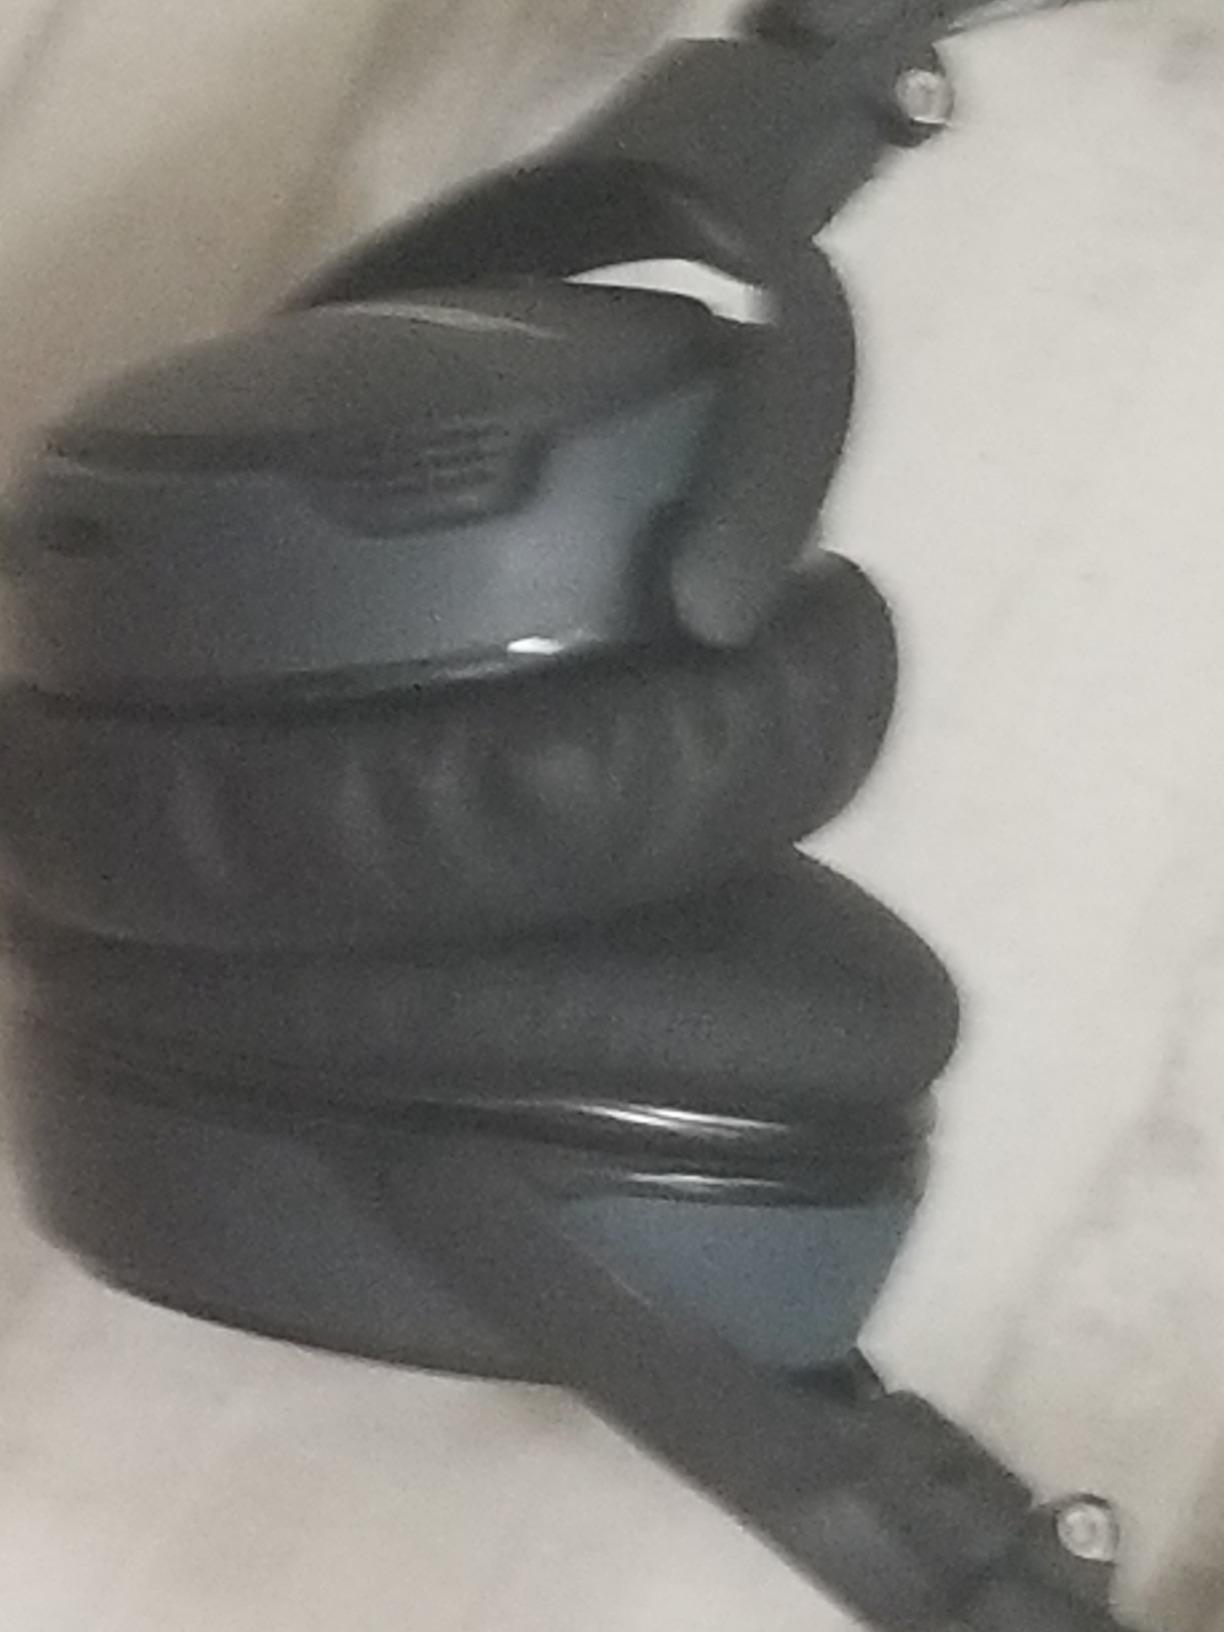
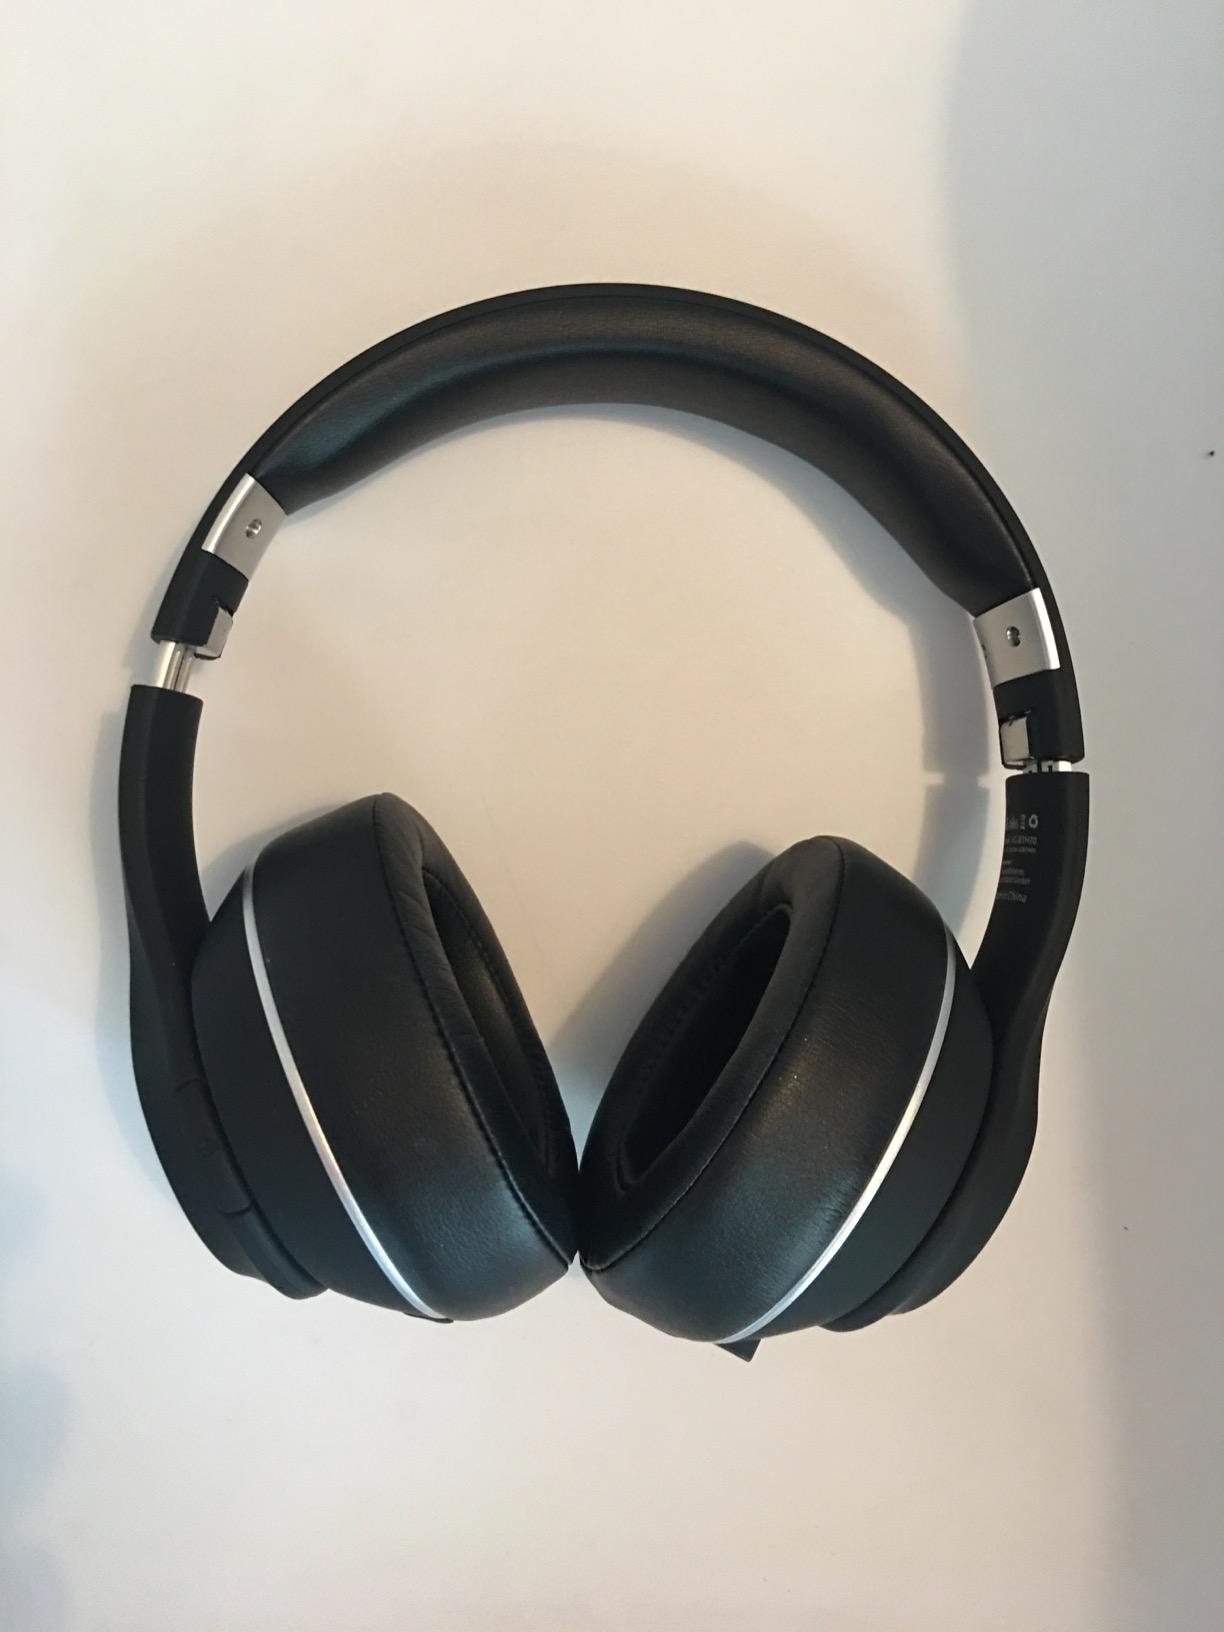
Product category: headphones
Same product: no